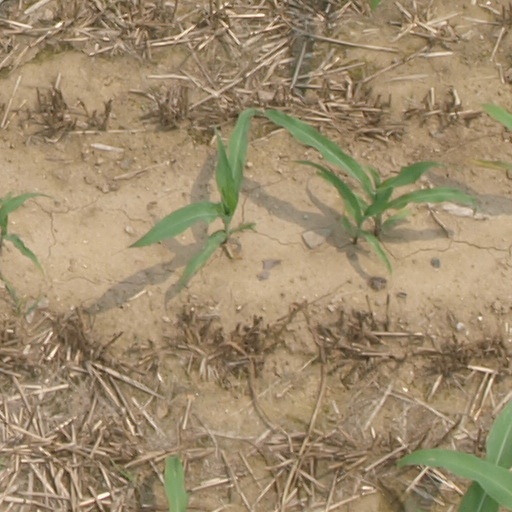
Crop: maize; corn